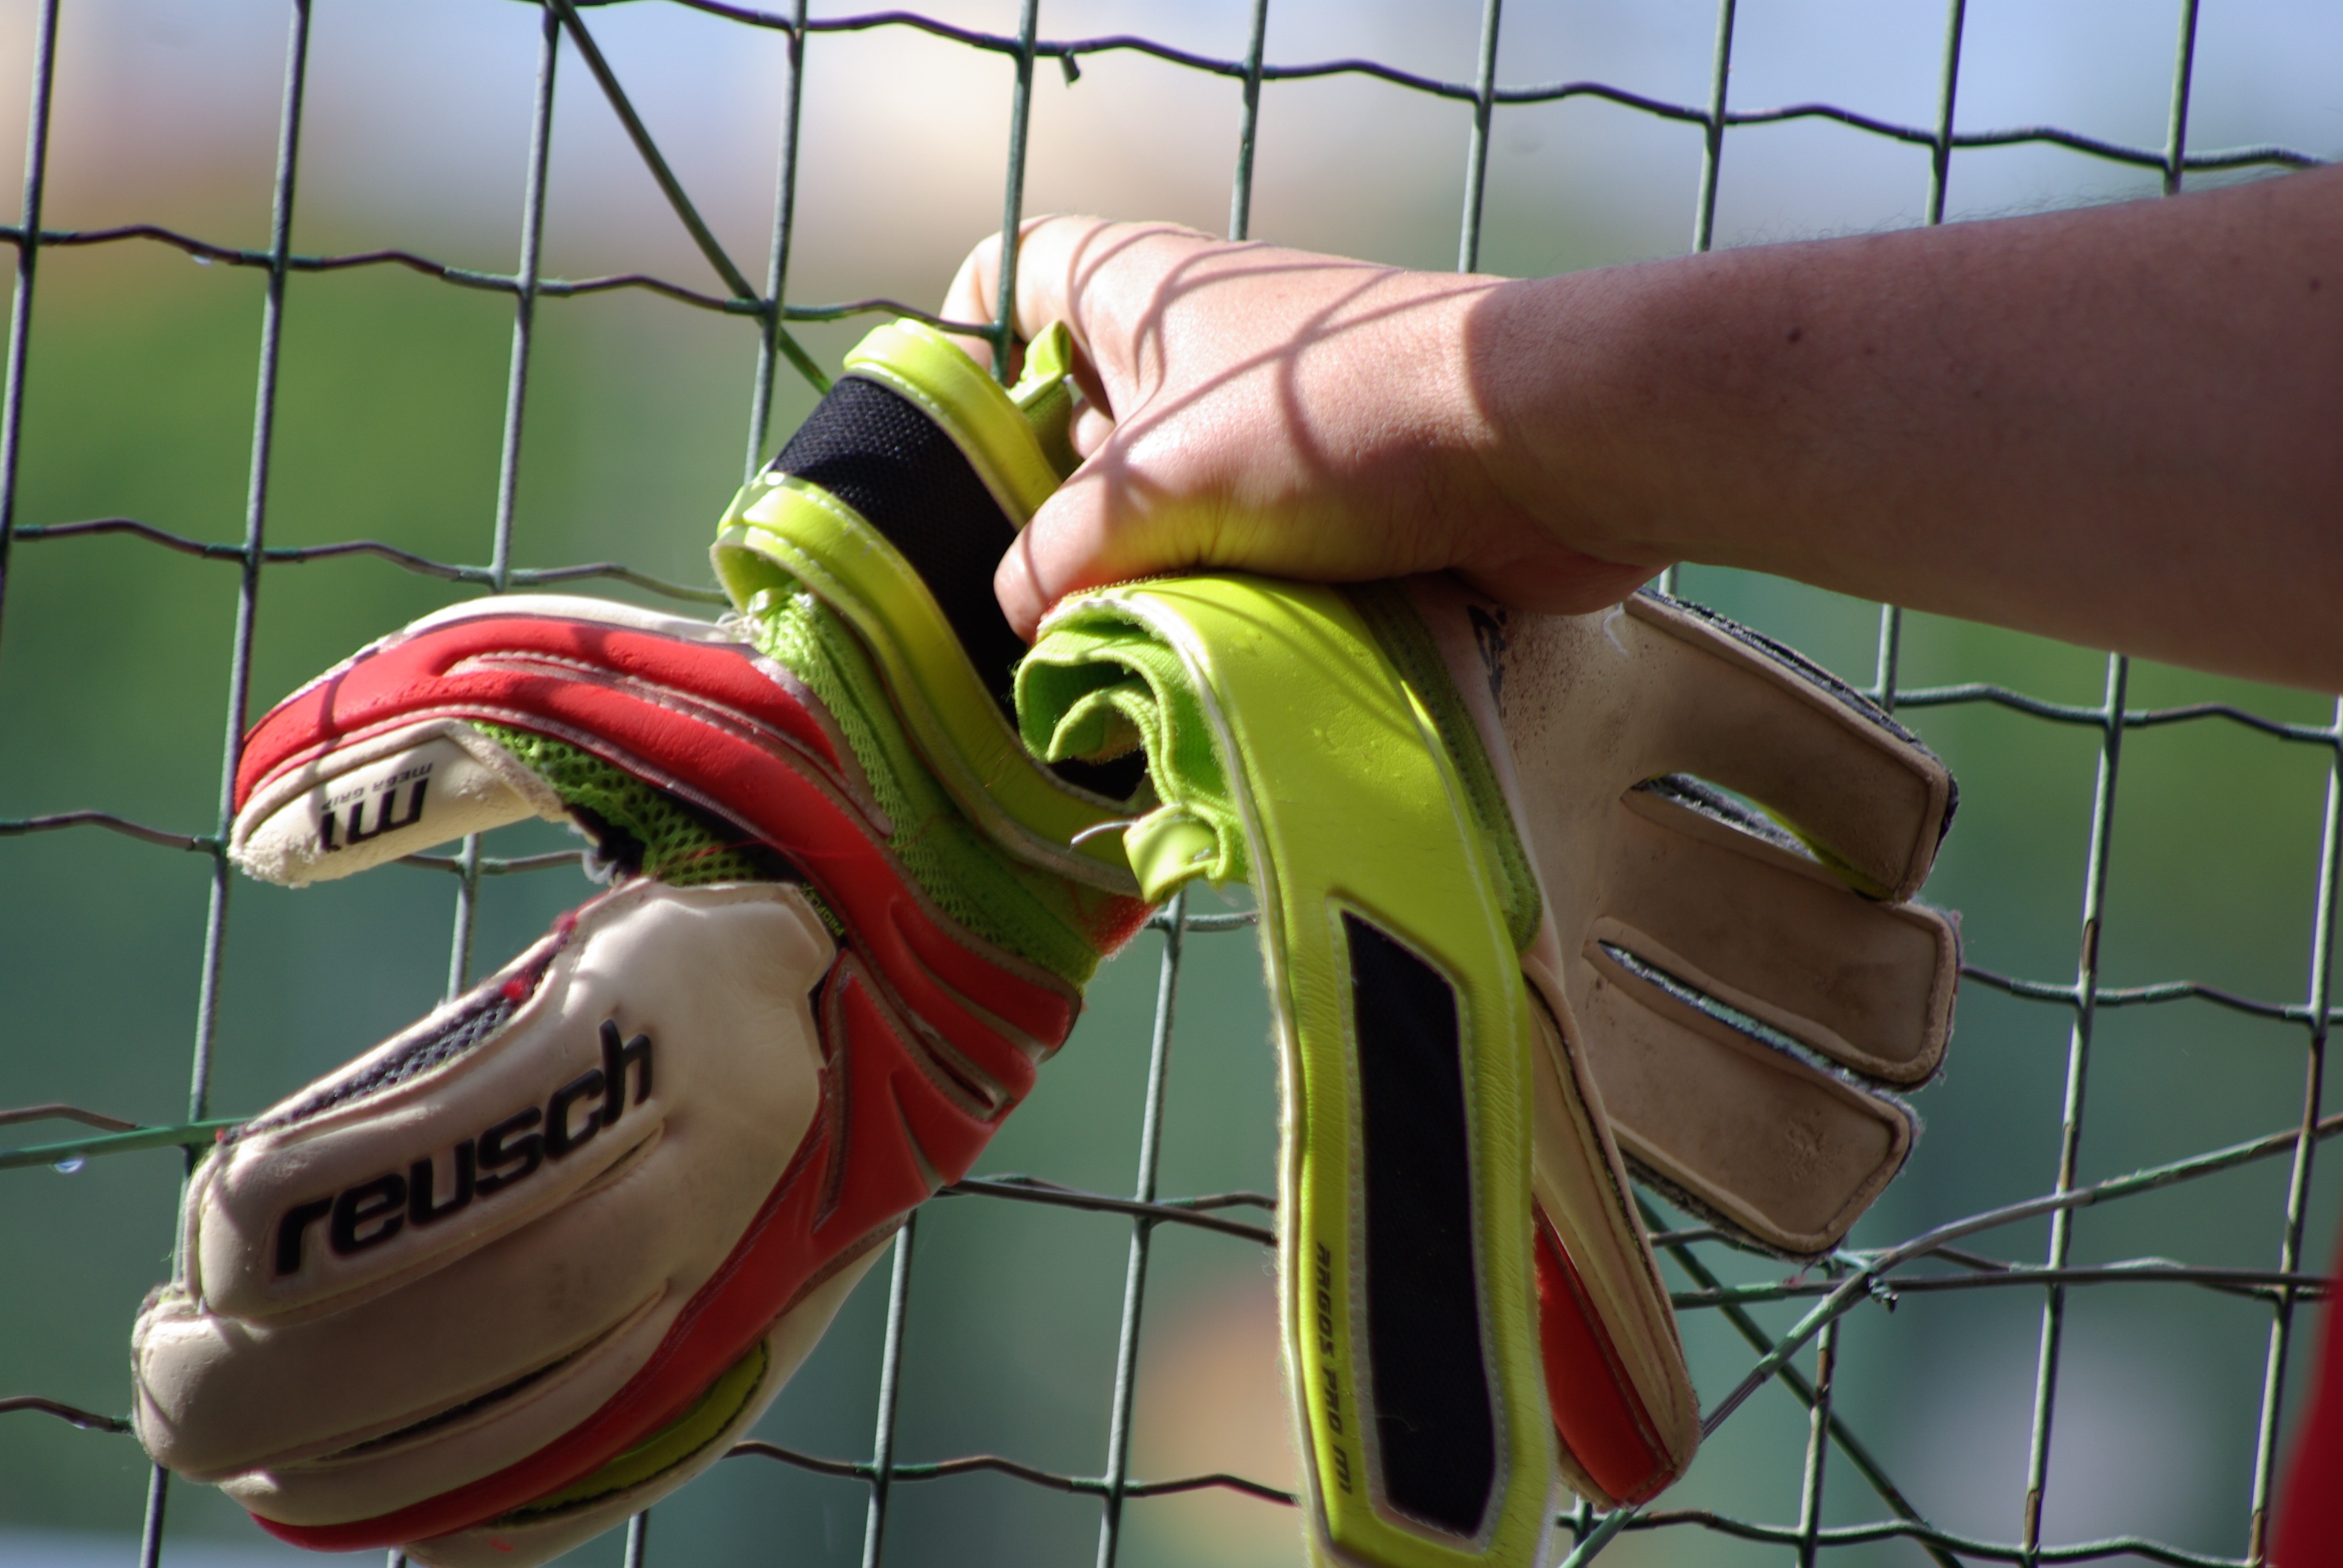
sport, green, color, football, arm, player, human body, sports, organ, gloves, goalkeeper, sense